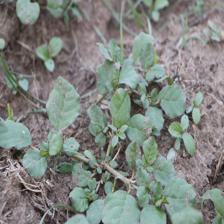
Label: BroadLeafWeed